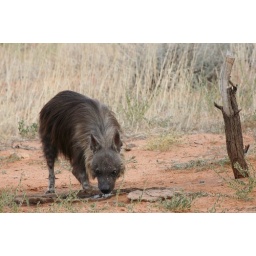
Brown hyena drinking from the small birdbath at the field guide's house in Bitterpan. Kgalagadi, South Africa